497th Combat Training Flight

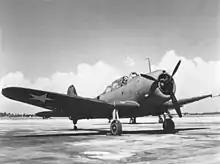
A-24 Banshee as flown by the squadron

The squadron was activated in 1942 as the 302nd Bombardment Squadron (Light) at Savannah Air Base, Georgia, and equipped with Douglas A-24 Banshee dive bombers as one of the original squadrons of the 84th Bombardment Group. It received its initial cadre and equipment from the 3d Bombardment Group. It operated briefly with Vultee V-72 (A-31 Vengeance) aircraft, but its operations showed this aircraft was unsuitable for dive bombing. The squadron served as an Operational Training Unit (OTU), equipping with Douglas A-24 Banshees and Bell P-39 Airacobras.